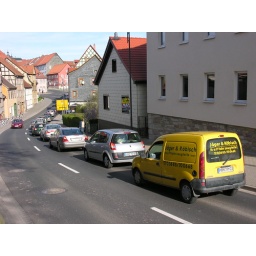
Many houses in this street have been abandoned and are decaying.